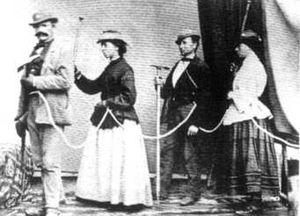
Emmeline Lewis Lloyd est l'une des premières alpinistes britanniques. Elle effectue la première ascension de l'Aiguille du Moine en 1871 avec Isabella Charlet-Straton et les guides Jean-Estéril Charlet et Joseph Simond.